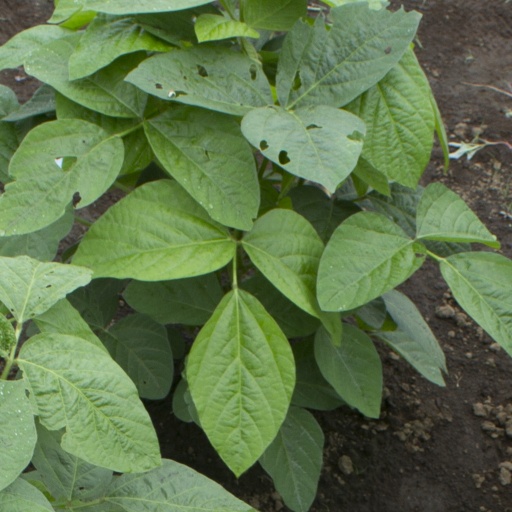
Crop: soybean